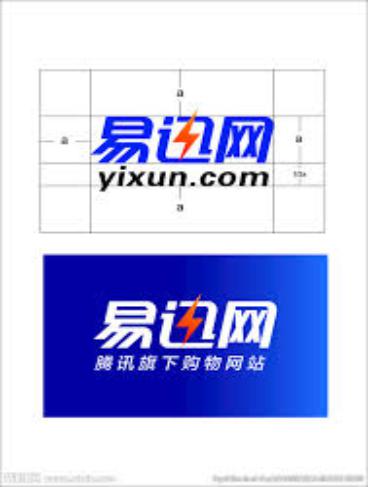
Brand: icsoncom
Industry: Others